Marienstatt Abbey

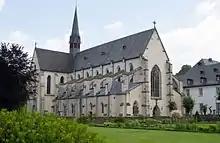
Exterior of the church

The abbey was established by Heisterbach Abbey, which was created by Himmerod Abbey, which in turn was founded from Clairvaux Abbey in 1134, in a direct succession. In 1212, it was first founded in Neunkhausen, made possible by a donation from Eberhard of Arenberg and his wife Adelheid von Molsberg. The site was abandoned because of the climate and soil, and the monastery was transferred to the present location in 1222. According to legend, the abbot had a dream of a hawthorn bush that flowered in winter, which led him to choose the new site. The first church there was consecrated on 27 December 1227 under Conrad, the third abbot. The monastery at the time belonged to the Diocese of Cologne.